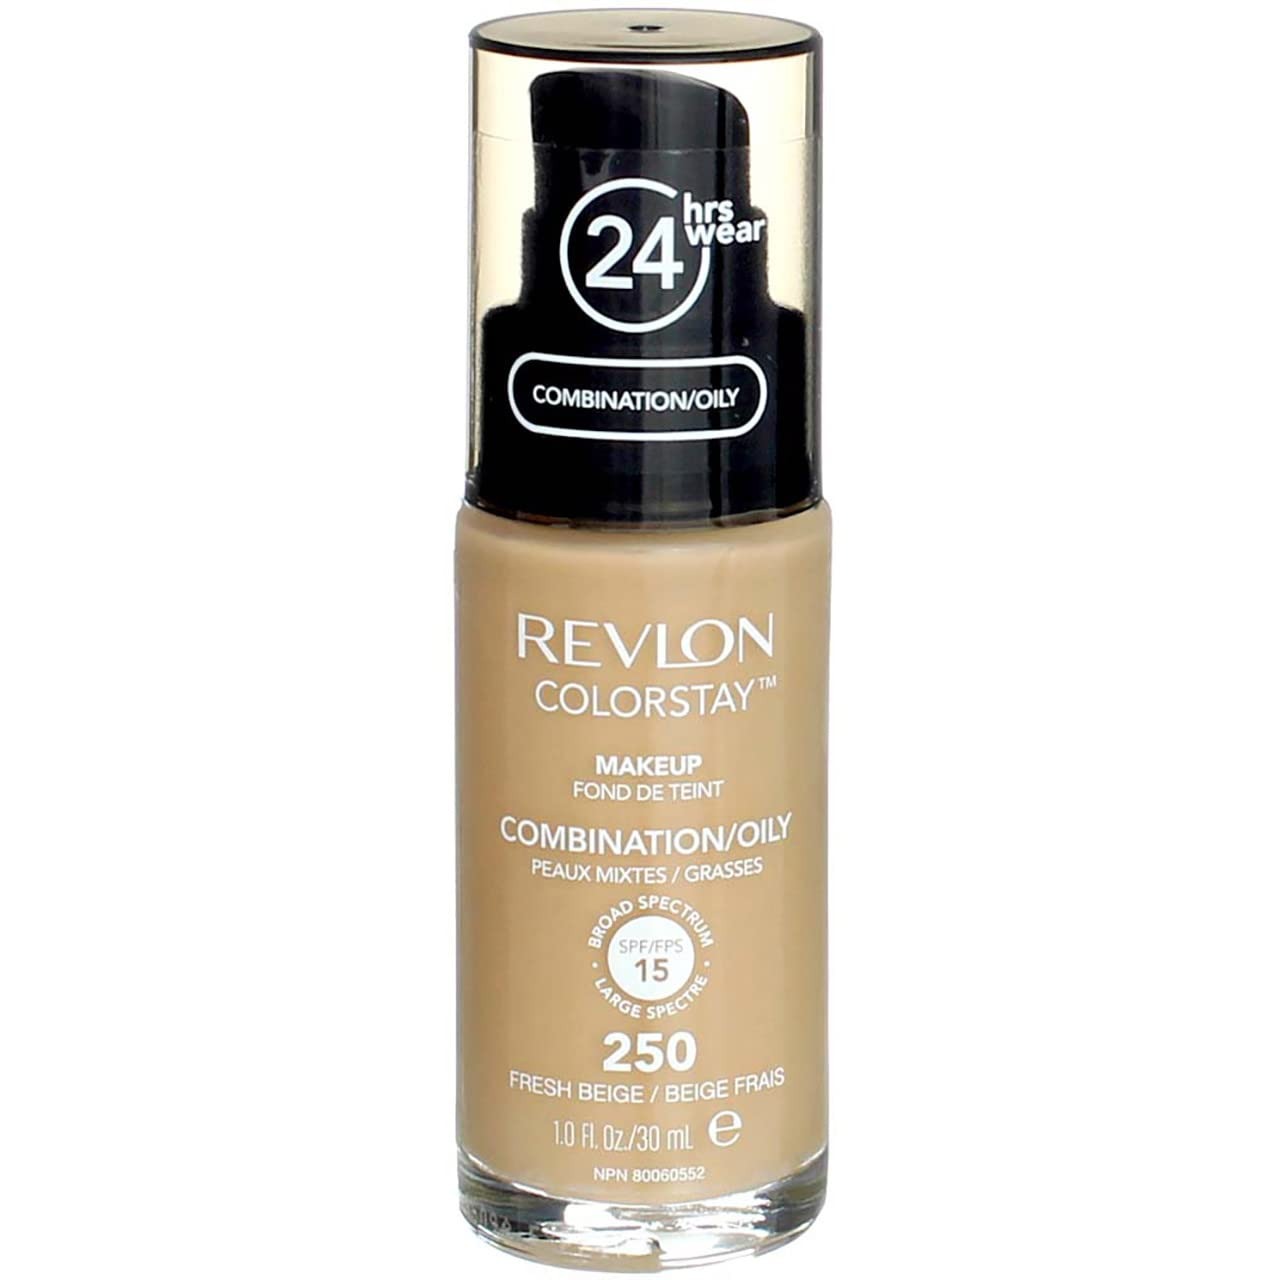
Item Name: Revlon ColorStay Liquid Makeup for Combination/Oily, Fresh Beige, 1 Ounce
Bullet Point 1: #250 Fresh Beige
Bullet Point 2: Glides on smooth
Bullet Point 3: Long-lasting shine control that lasts up to 24 hours
Bullet Point 4: Comes in 22 beautiful, longwearing shades
Bullet Point 5: Oil-free, fragrance free, SPF protection
Value: 1.0
Unit: Ounce

Price: 15.735